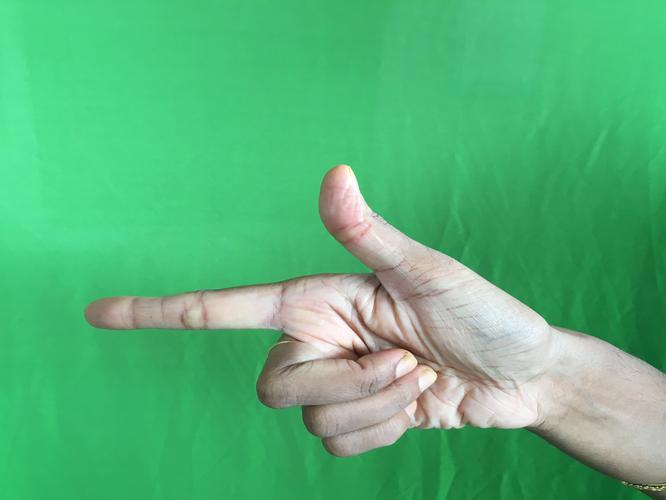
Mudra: Chandrakala
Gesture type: single_hand